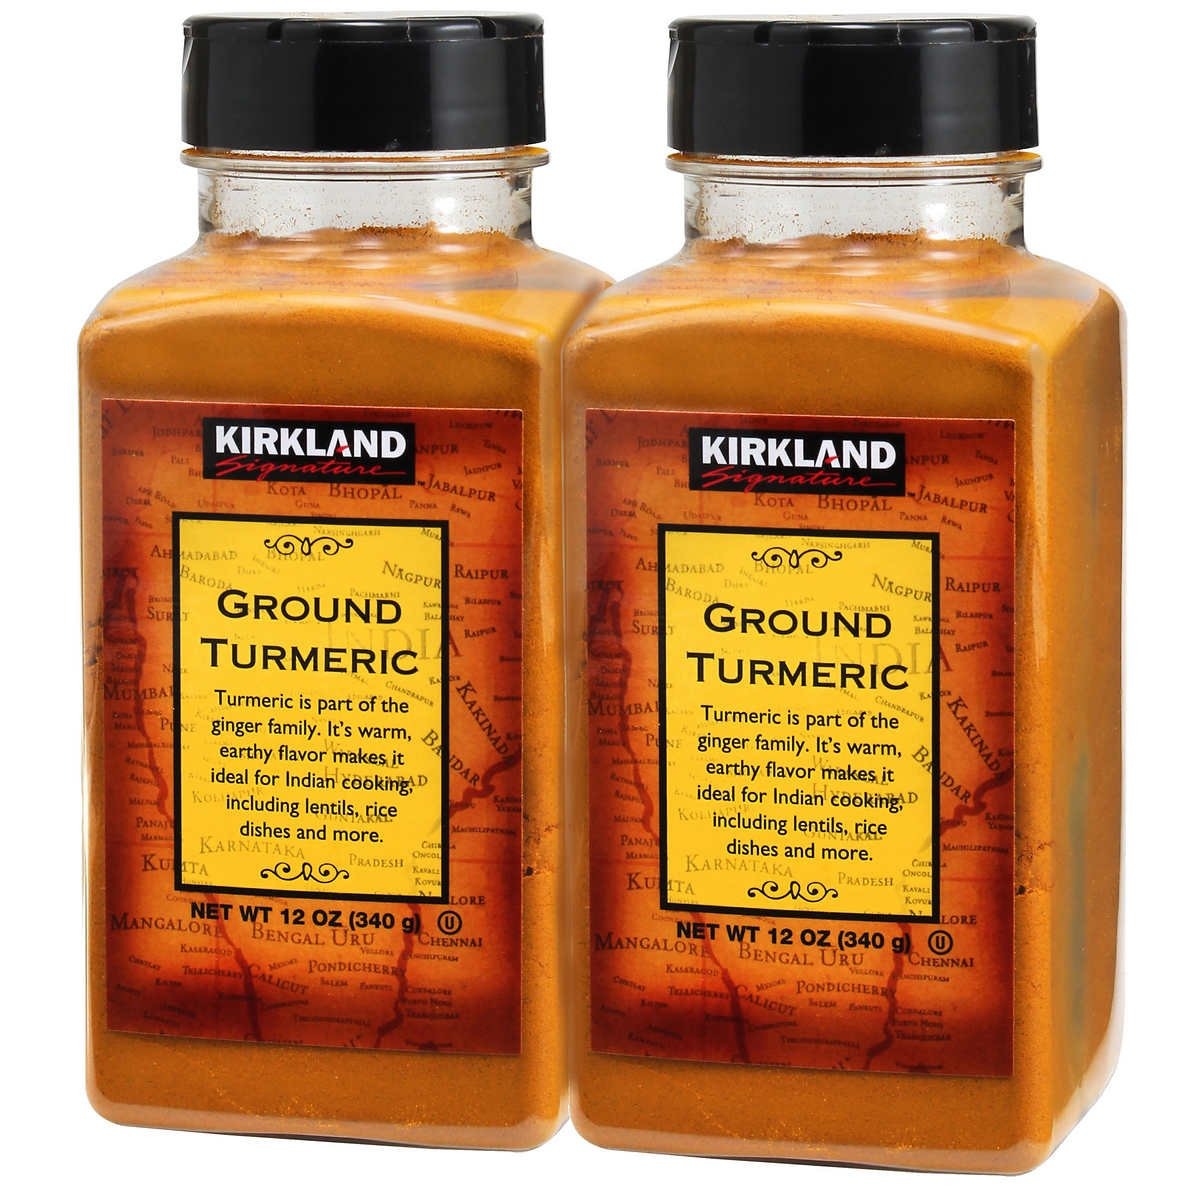
Item Name: Kirkland Signature Ground Turmeric, 12 oz
Product Description: The most active ingredient in turmeric is Curcumin and it can have a high therapeutic value. For any lifestyle: Raw, Juicing, Vegan, Paleo, Keto, Clean Eating, Wellness, Active, Biohacking, Life Hacking, Yoga, Spiritual, Blending, Non-GMO, Plant Based.
Value: 12.0
Unit: Ounce

Price: 16.47